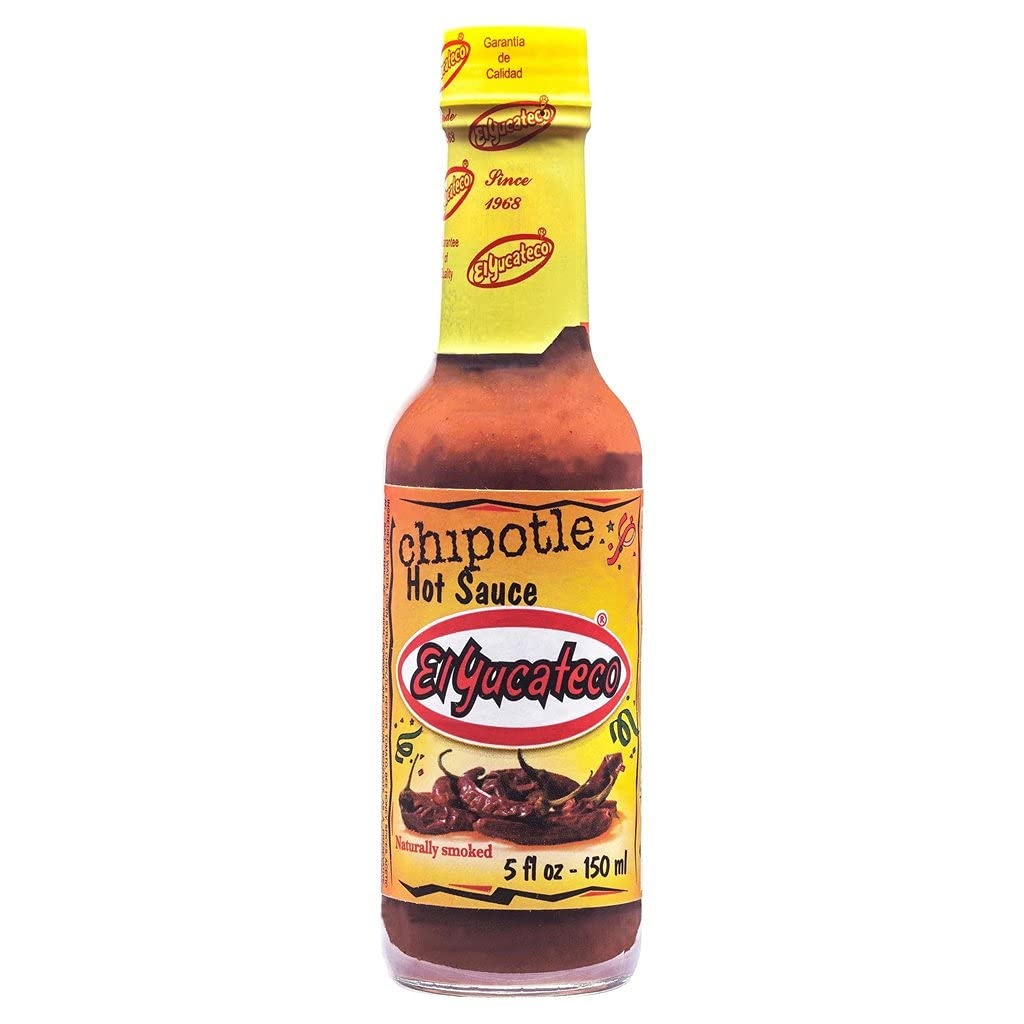
Item Name: El Yucateco Salsa Chipotle, 5 Ounce
Bullet Point 1: Product Type:Grocery
Bullet Point 2: Item Package Dimension:6.0 " L X5.0 " W X4.0 " H
Bullet Point 3: Item Package Weight:0.32 kg
Bullet Point 4: Item Package Quantity:1
Value: 5.0
Unit: Fl Oz

Price: 5.99